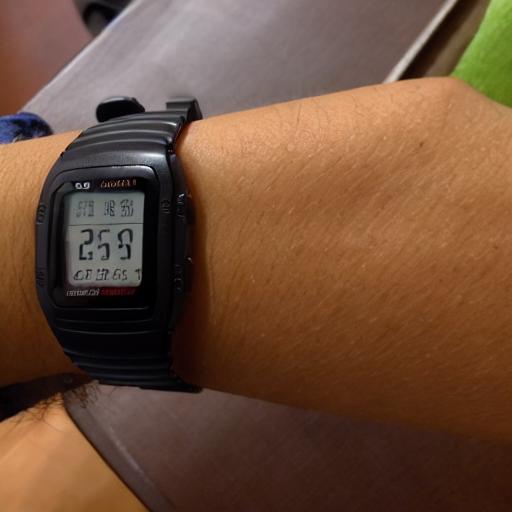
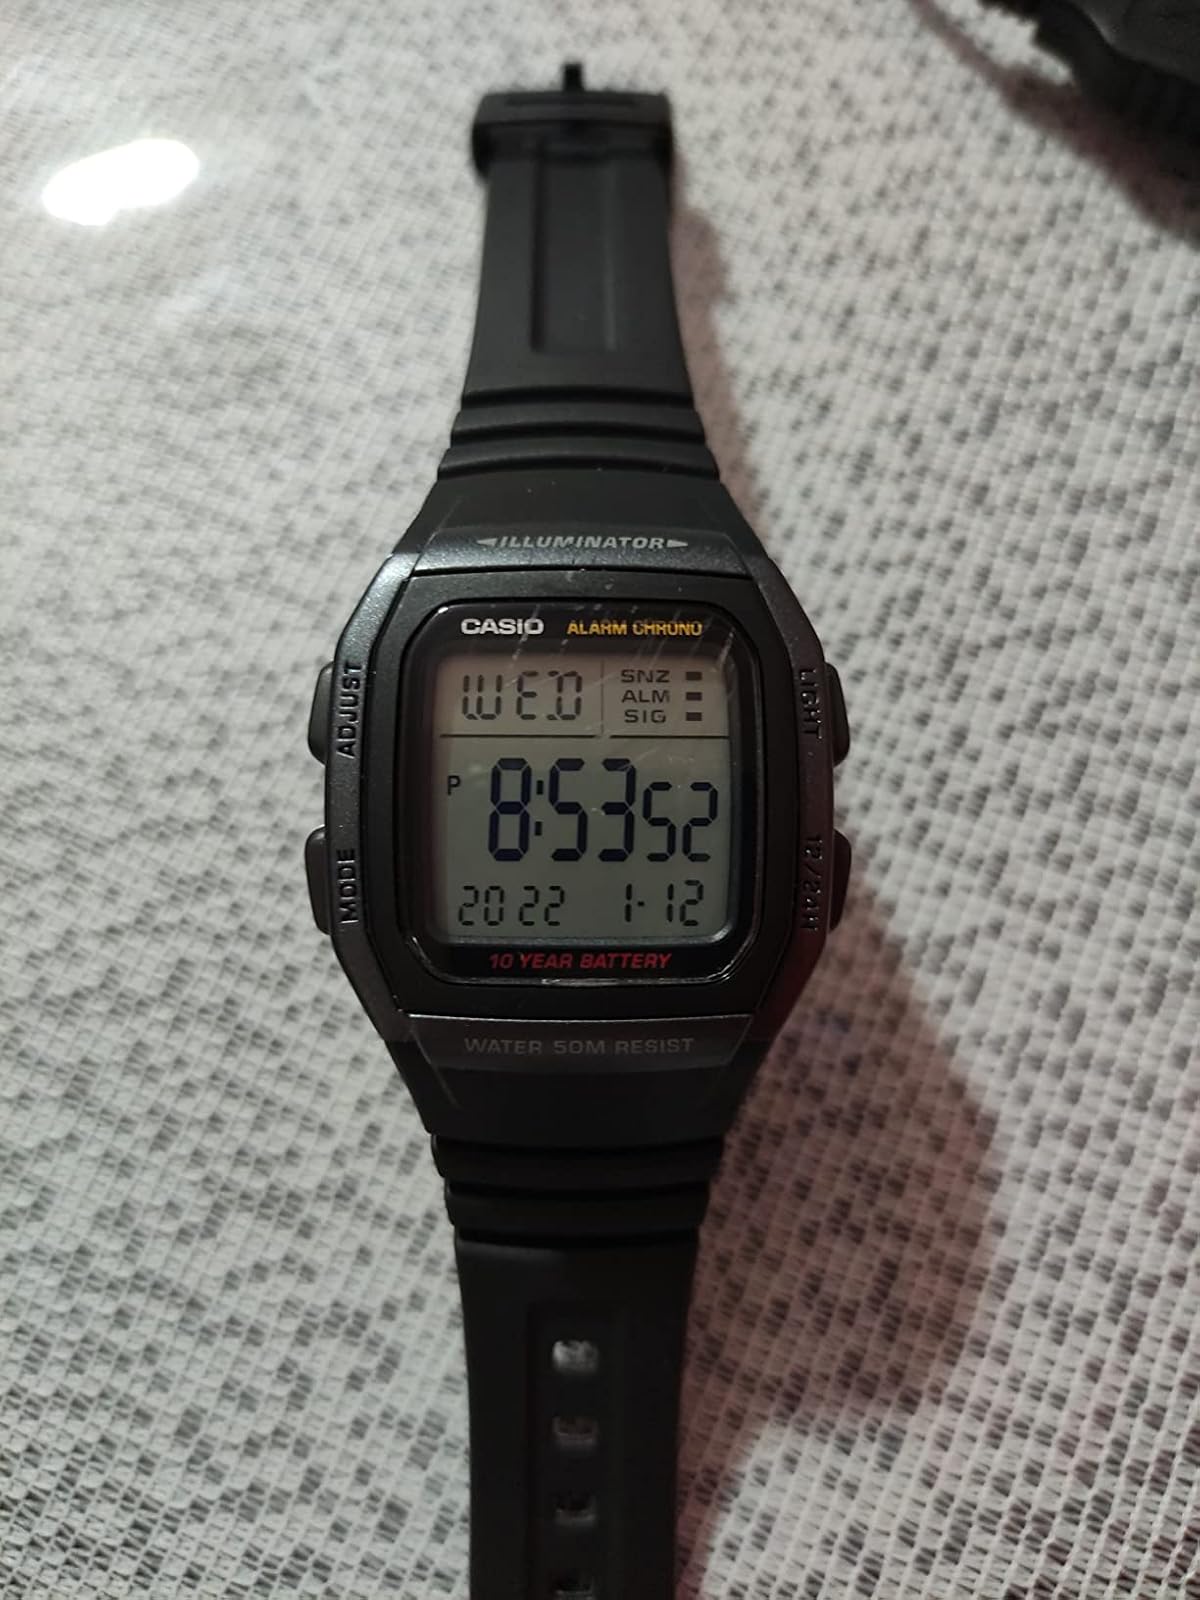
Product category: accessories_watch
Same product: no